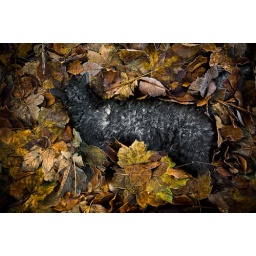
Found this cat while walking the dog in Stavanger